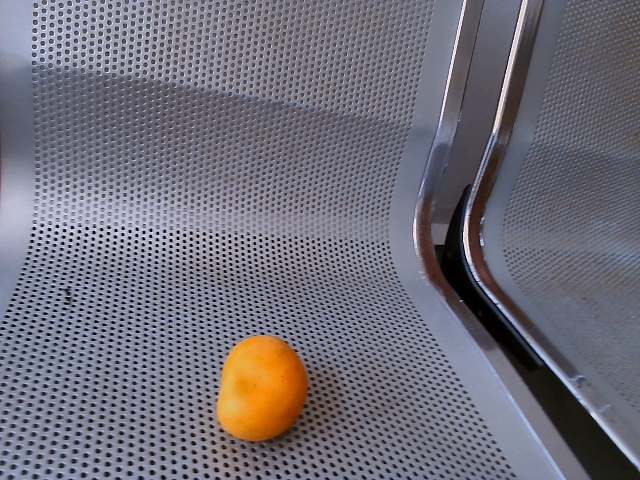
Label: Ripe_Mango